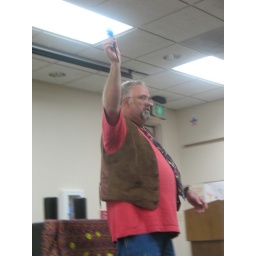
Dan Brinkman, the Balloonatic, came to the library and entertained the kids in an exciting program filled with balloons animals and fun!